Felice Napoleone Canevaro

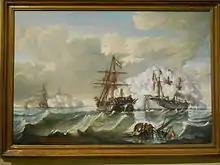
(center) disengages from (right) after their collision at the Battle of Lissa on 20 July 1866.

On 20 July 1866, "Re di Portogallo" played a particularly prominent role in the Battle of Lissa against the Austrian fleet. She first opened fire on the Austrian steam corvette , scoring a hit below the waterline that opened a leak that caused more water to enter "Erzherzog Friedrich" than her pumps could handle, forcing " Erzherzog Friedrich" to retreat in the direction of Lissa. While chasing the damaged "Erzherzog Friedrich", "Re di Portogallo" sighted the Austrian steam ship-of-the-line , which, although seriously damaged by a broadside fired by the Italian ironclad ram , was approaching to defend "Erzherzog Friedrich". "Re di Portogallo" attempted to ram "Kaiser", but "Kaiser" steered toward "Re di Portogallo" and the two ships collided violently head-on. "Kaiser" had the worst of the collision, which badly damaged her bow, destroyed her bowsprit, and left her figurehead, a wooden statue of the Austrian emperor Kaiser Franz Joseph I, stuck in the hull of "Re di Portogallo"; it became an Italian war trophy. Entangled with "Kaiser", "Re di Portogallo" pummeled her with gunfire at close range, inflicting many casualties on her crew and bringing down her foresail, which crashed onto her funnel. "Re di Portogallo" put her engines astern to pull away from "Kaiser" and manoeuvre to ram her again, but could not resume her attack because the smoke had concealed "Kaiser", which the officers of "Re di Portogallo" mistakenly believed may have sunk. As the battle continued "Re di Portogallo" found herself surrounded by four Austrian ships, but she managed to escape from them thanks to the ability of her commander, Riboty. One of the Italian ships most heavily involved in the battle, "Re di Portogallo" suffered serious damage, including the loss of her anchors and some of her boats and having of her armor dislodged, most of this damage occurring during the duel with "Kaiser". Although the outcome of the Battle of Lissa ultimately was disastrous for the Italian fleet, Canevaro received a second award of the Silver Medal for Military Valor, while "Re di Portogallo"s commanding officer Riboty received the Gold Medal of Military Valor.